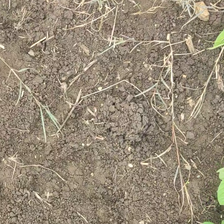
Weed species: Harali_(Cynodon_dactylon)